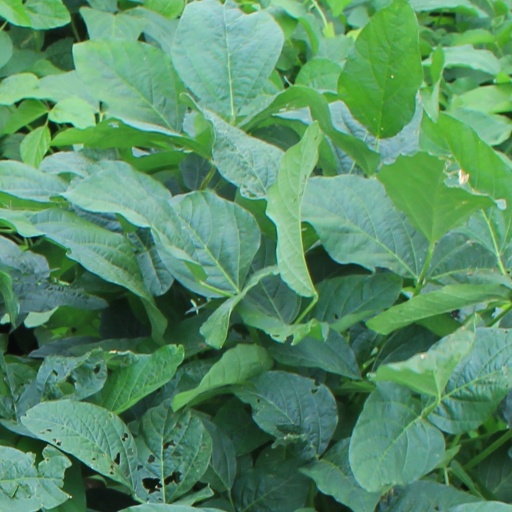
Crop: soybean